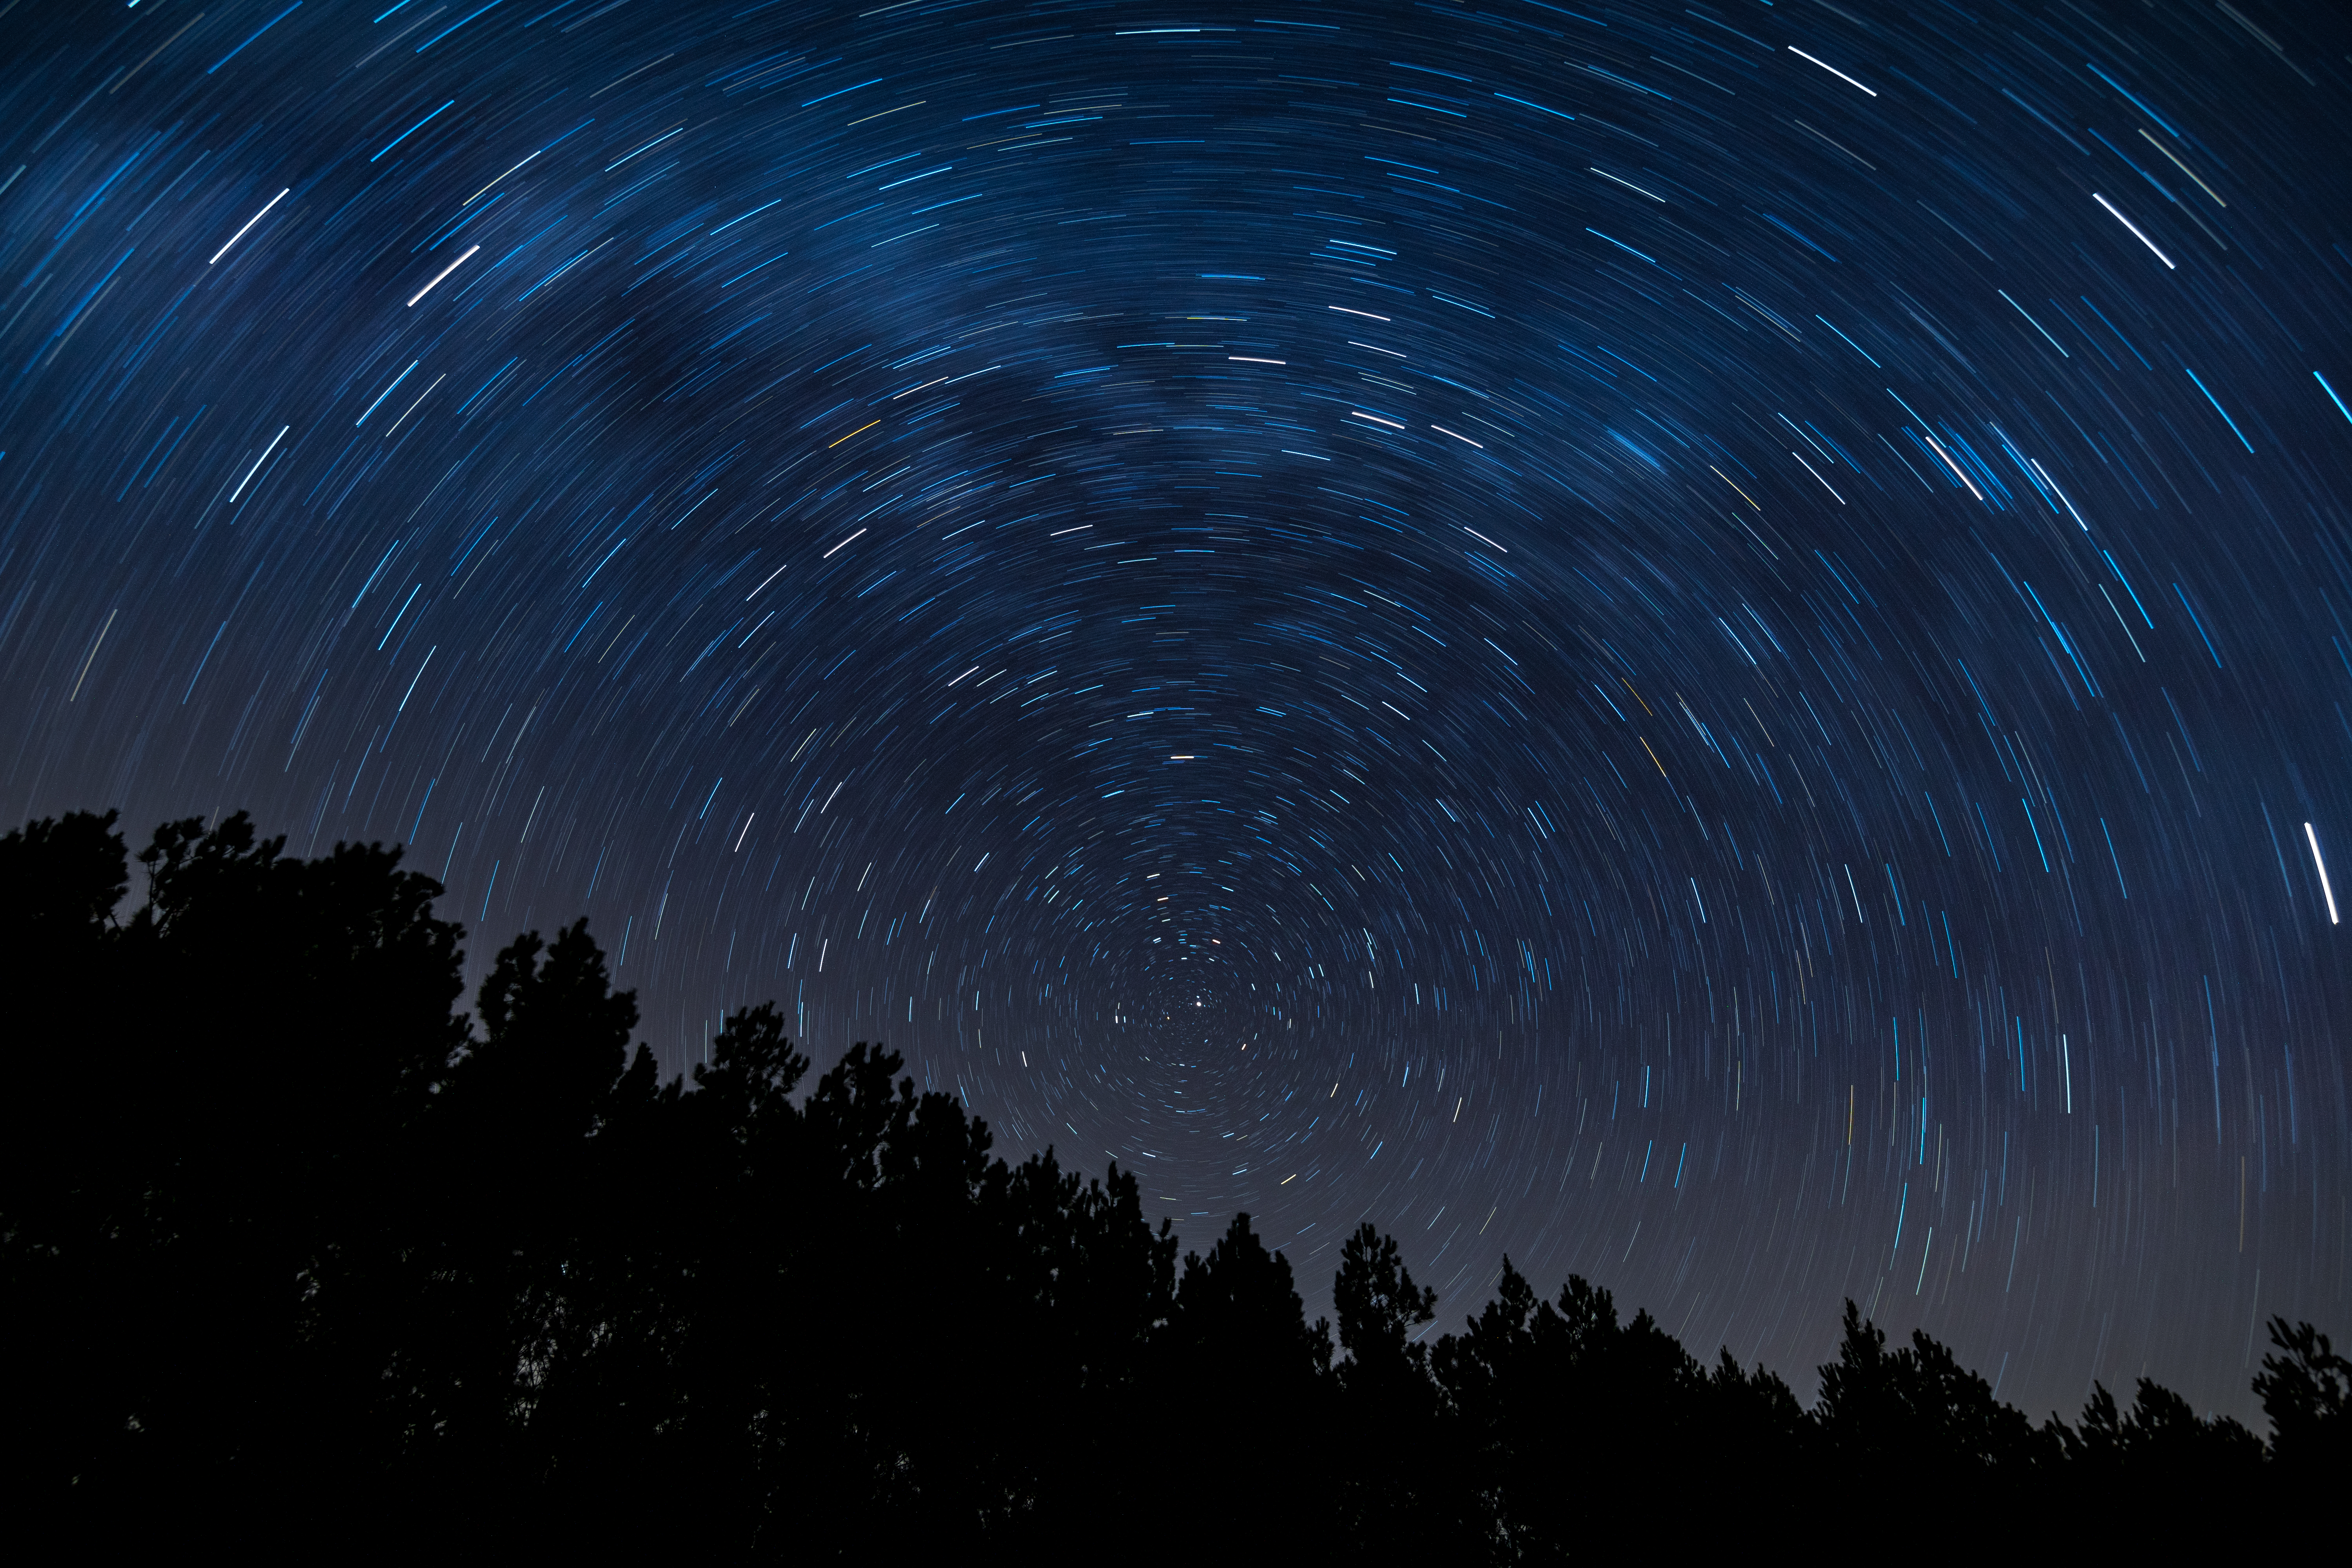
sky, night, nature, atmospheric phenomenon, star, atmosphere, darkness, astronomical object, tree, space, universe, cloud, astronomy, midnight, landscape, science, horizon, world